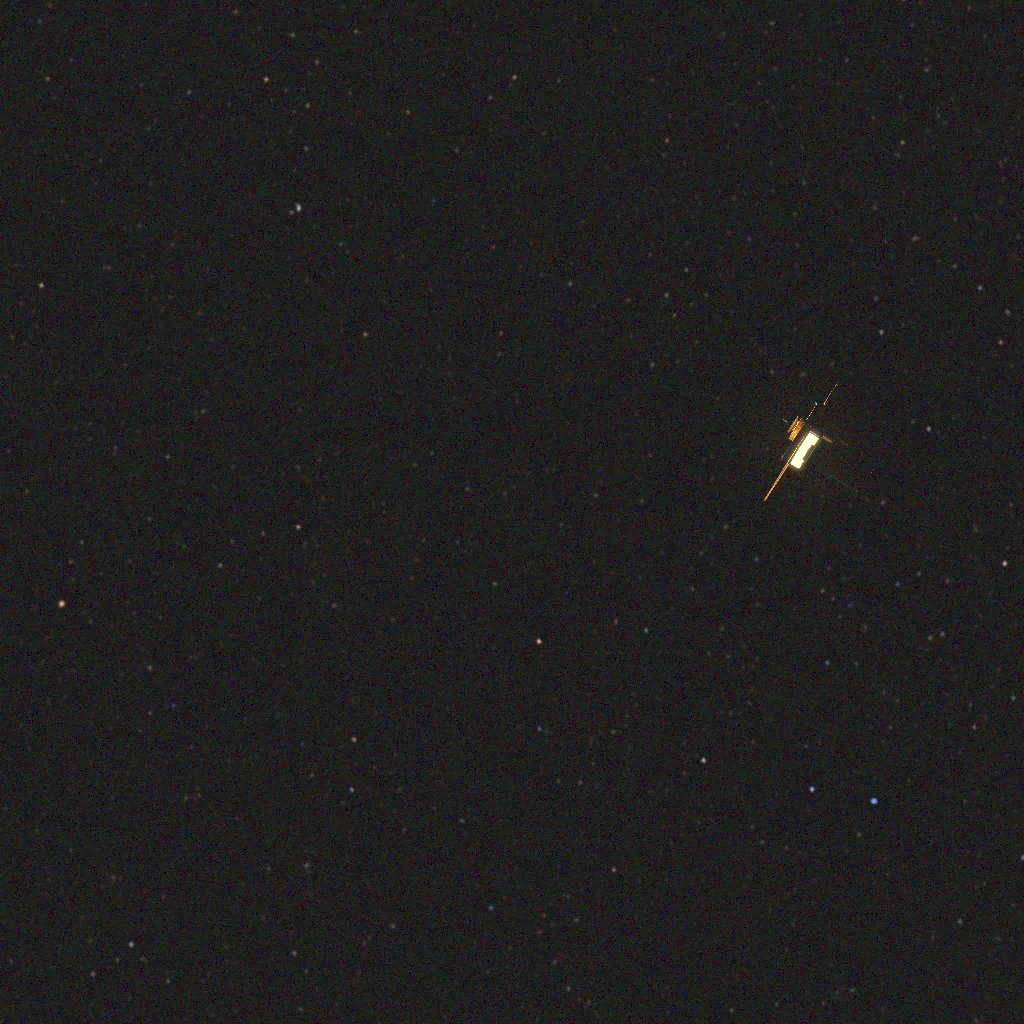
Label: soho